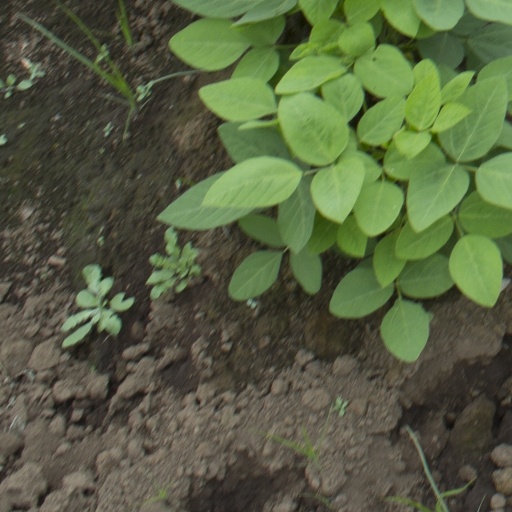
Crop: soybean